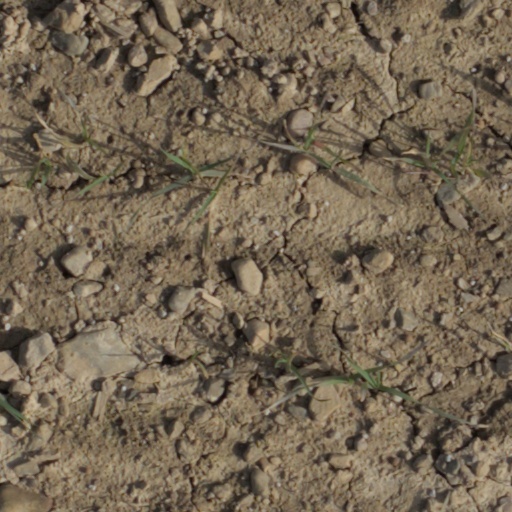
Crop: wheat